Holt tractor

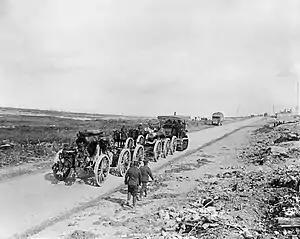
A Holt tractor hauling a 9.2-inch howitzer to a forward area in The Battle of the Somme July–November 1916

They were widely used by the British, French and American armies in the First World War for hauling heavy artillery including the BL 9.2-inch howitzer and the BL 8-inch howitzer. Around 2,000 Holt 75s along with 698 Holt 120s and 63 Holt 60s saw military use during the war. The French Schneider CA1 and Saint-Chamond and German A7V tanks were based on Holt tractors.